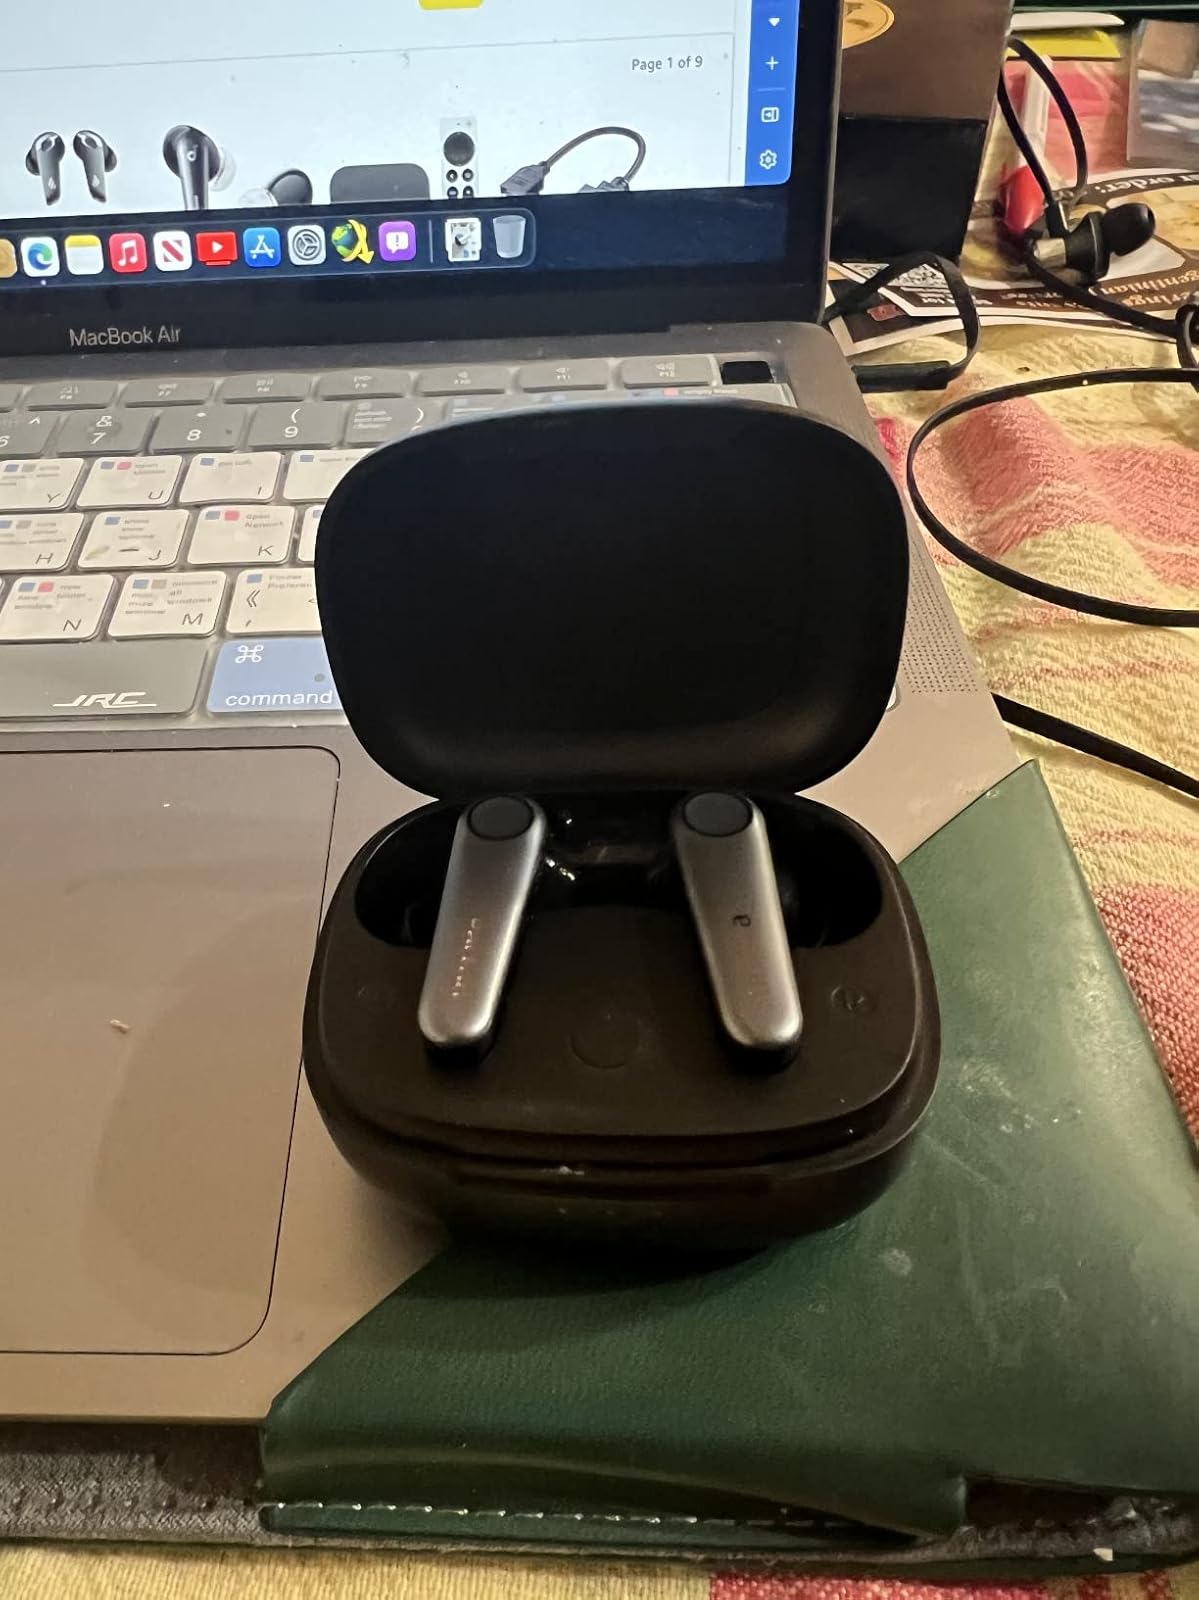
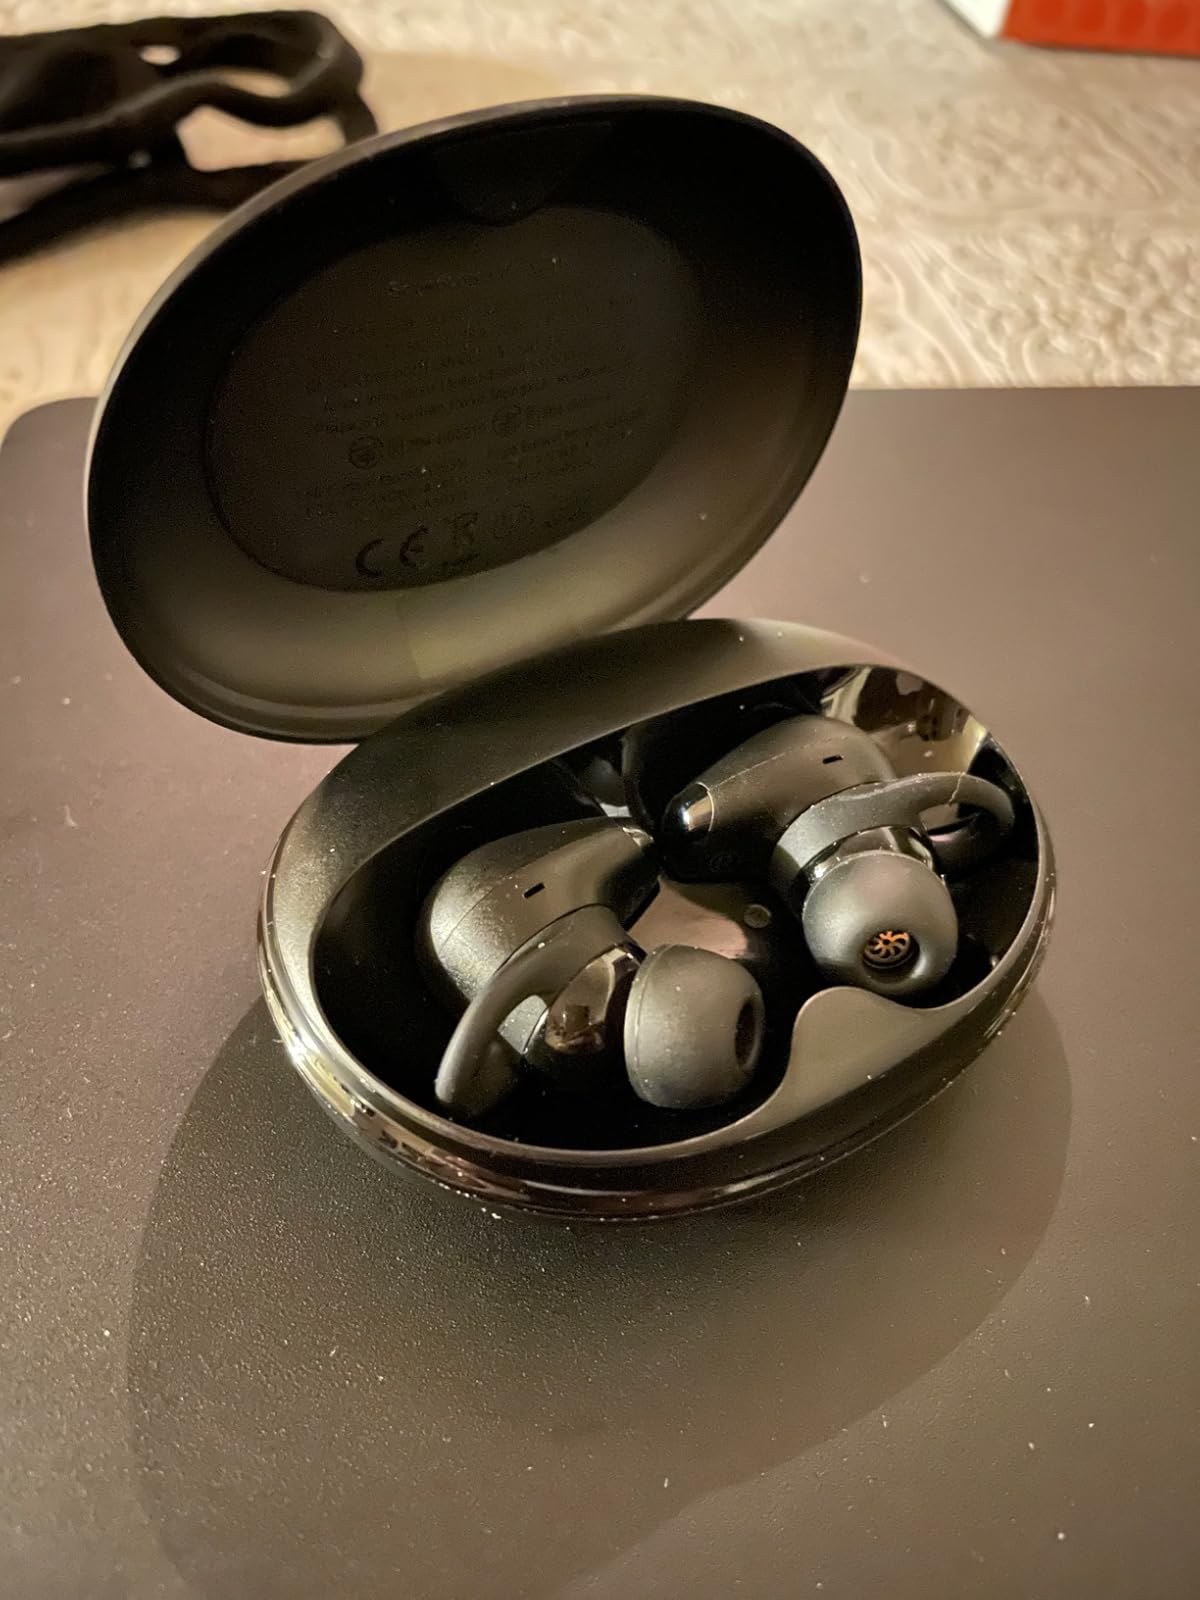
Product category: earbuds
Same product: no